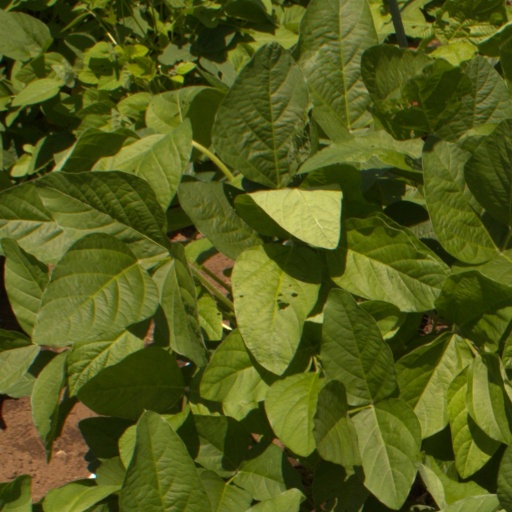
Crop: soybean